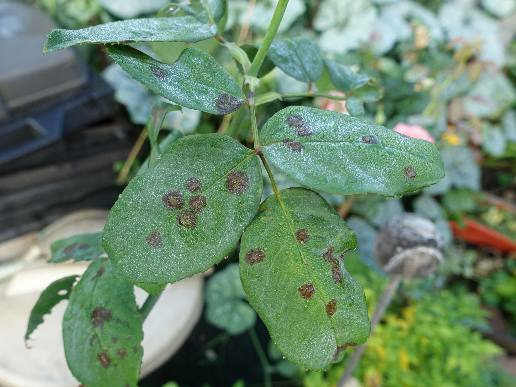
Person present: No